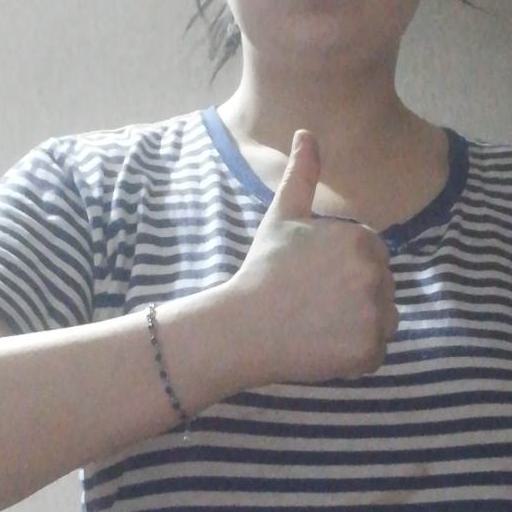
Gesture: like